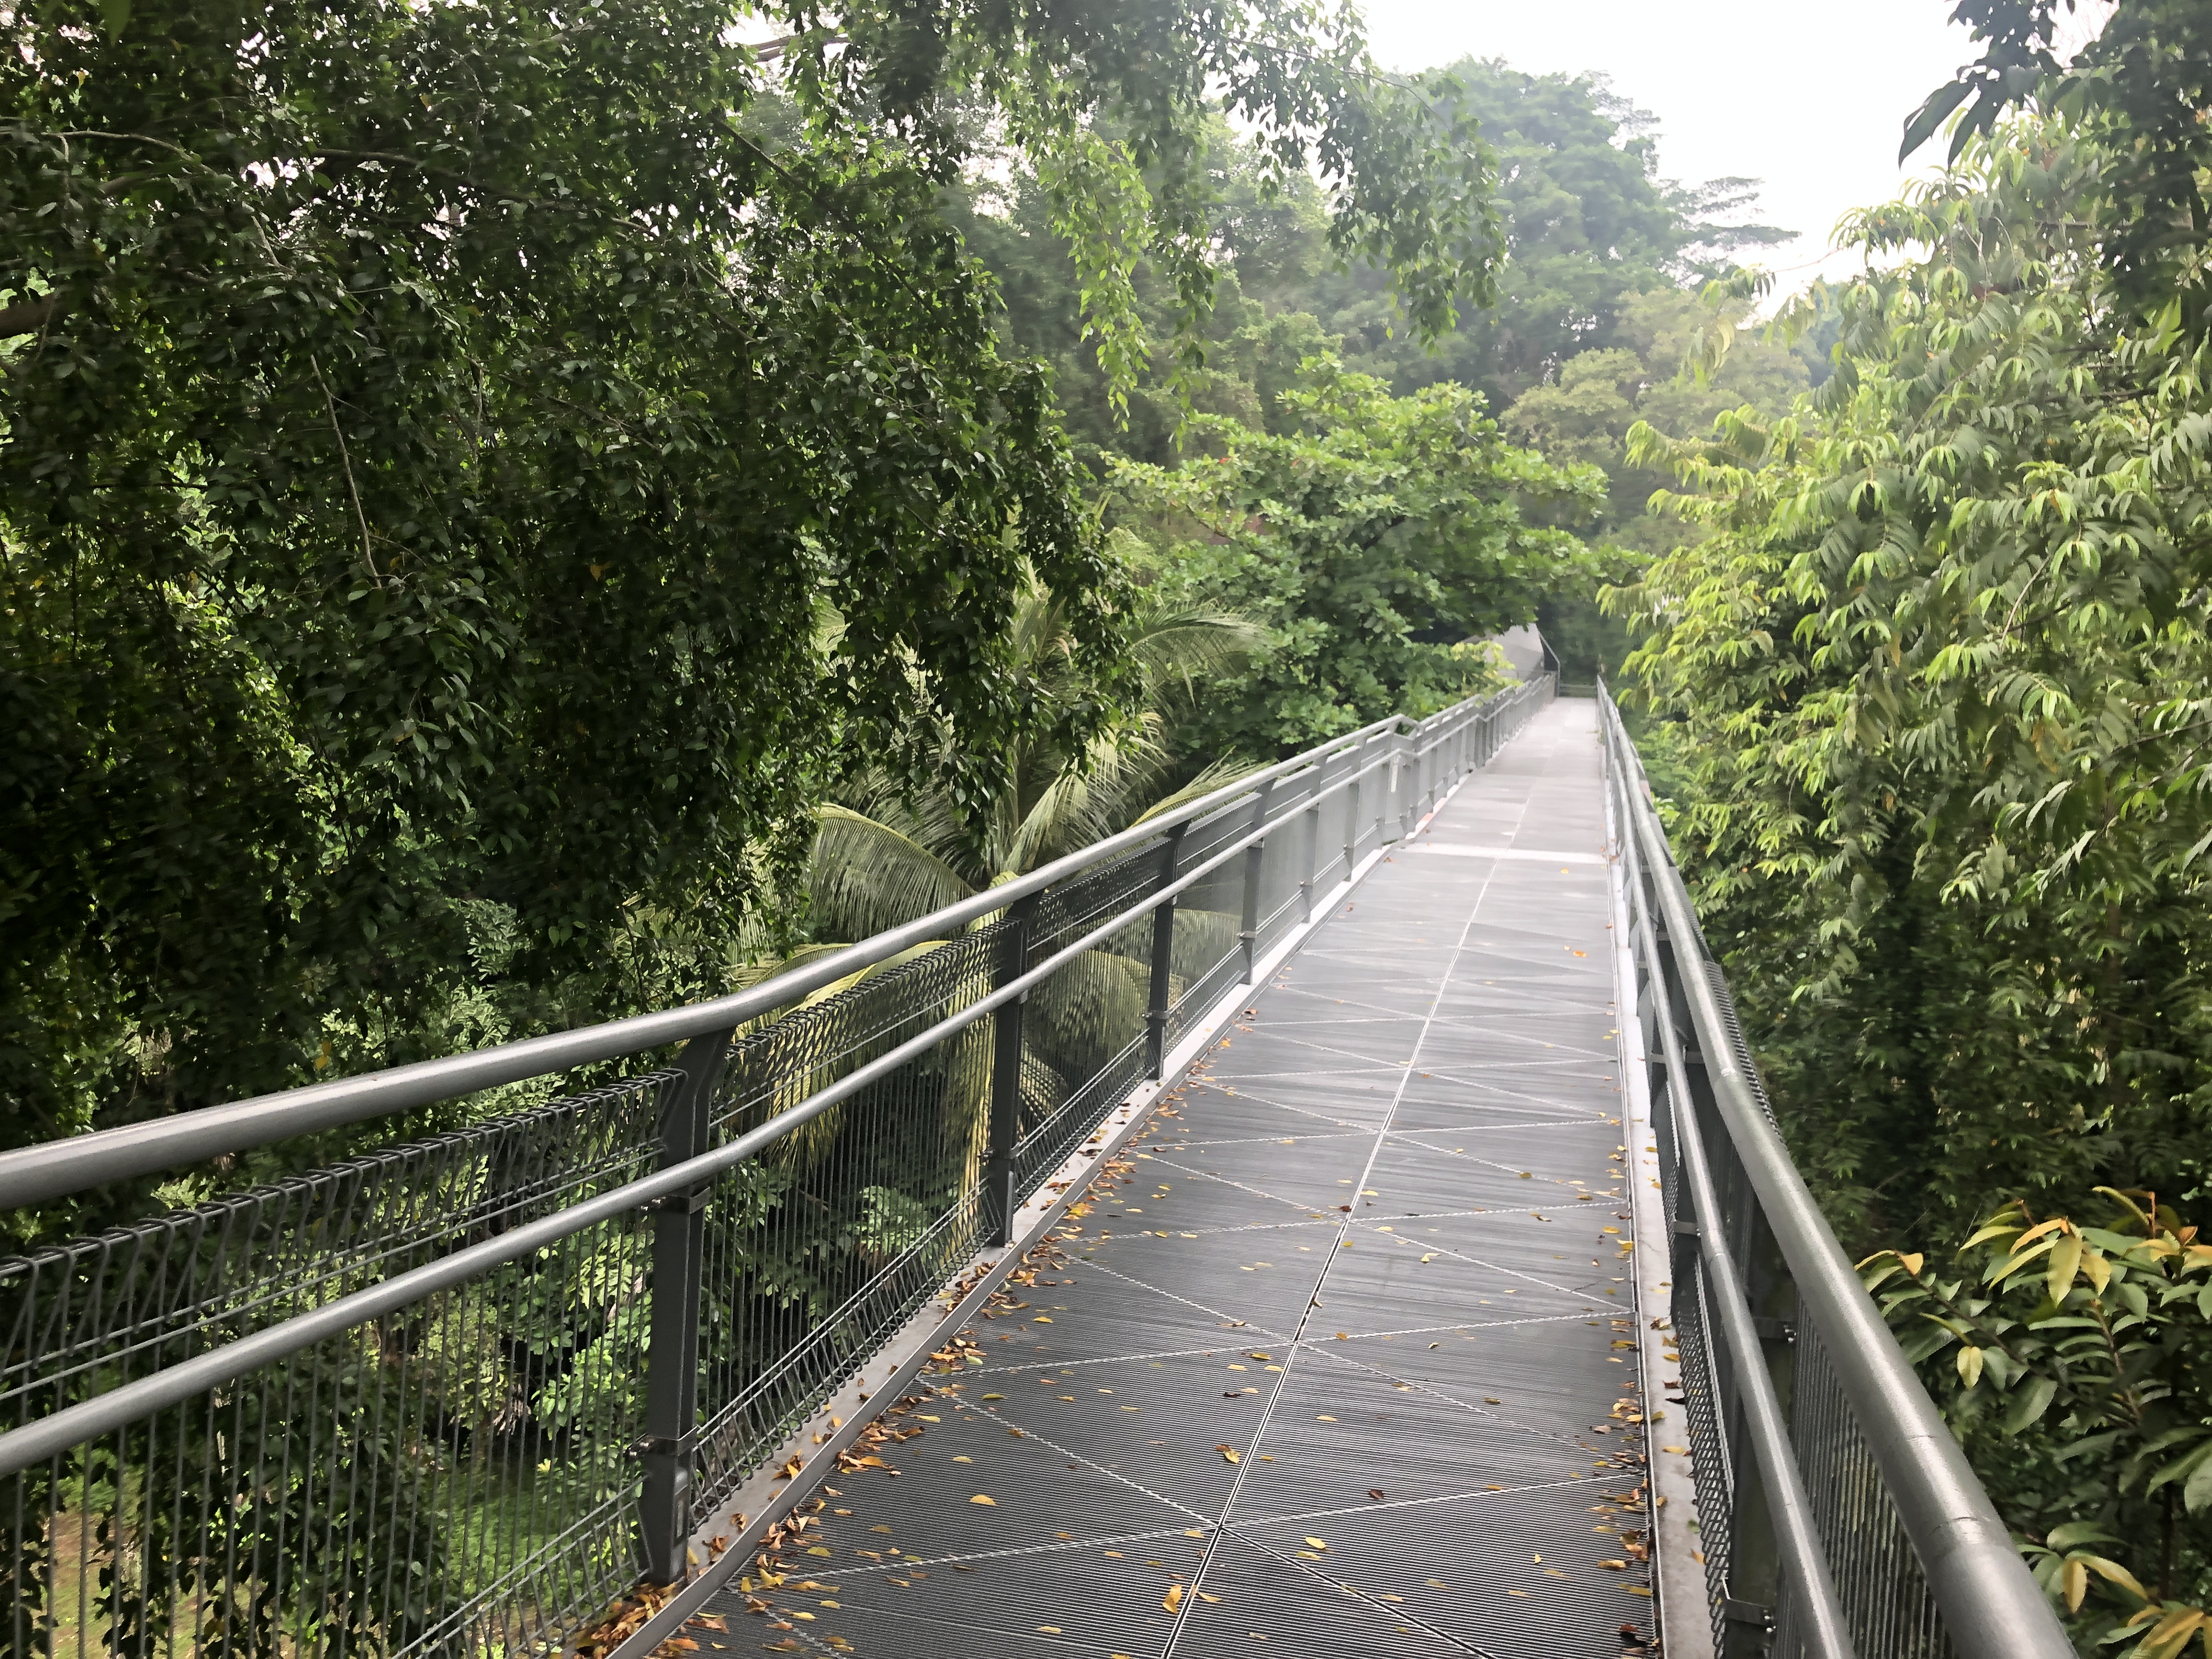
treetop, canopy, walk, treetop walk, vegetation, bridge, canopy walkway, tree, nature reserve, jungle, thoroughfare, rainforest, walkway, forest, road, nonbuilding structure, plant, guard rail, valdivian temperate rain forest, trail, suspension bridge, path, old growth forest